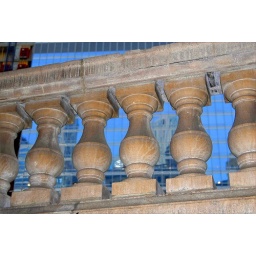
Reflections in Trump Tower glass windows seen through cement balusters under lower Wacker Drive.